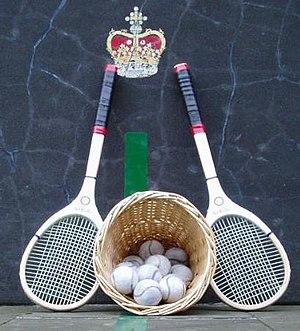
Le jeu de paume est un sport, pratiqué depuis plusieurs millénaires. Initialement joué à main nue ou gantée de cuir, il est ensuite devenu un sport de raquettes. Il est l'ancêtre direct de la pelote basque, de la pelote valencienne, de la balle pelote, du jeu de balle au tambourin, du tennis et plus généralement de tous les sports de raquette. Un joueur de paume est un paumier ou paumiste. Dans les jeux de paume, on trouve deux disciplines : la courte paume qui se joue en salle avec une galerie et la longue paume qui se joue en extérieur. Cet article porte sur la courte paume.